Terumah (parashah)

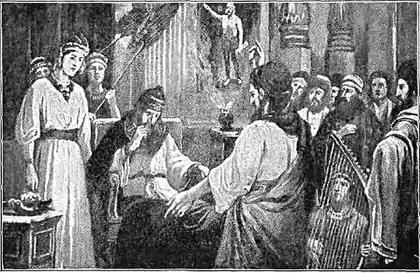
Daniel interpreting Nebuchadnezzar's dream in Daniel 2:32 (illustration from the 1917 book "Our Day in the Light of Prophecy")

A Midrash read Exodus 25:2 to say "that they take Me as an offering" and thus to tell how God gave the Torah to Israel and said to them: "You are taking Me."